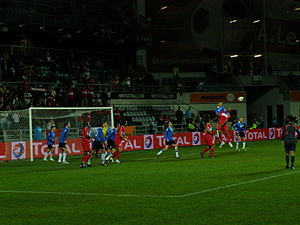
A. Le Coq Arena / Galleri
A. Le Coq Arena er et fodboldstadion i Tallinn, Estland. Udover at blive brugt til fodbold, så er det også vært for koncerter og andre events. I følge planen, er stadionet stadig ikke færdigt.